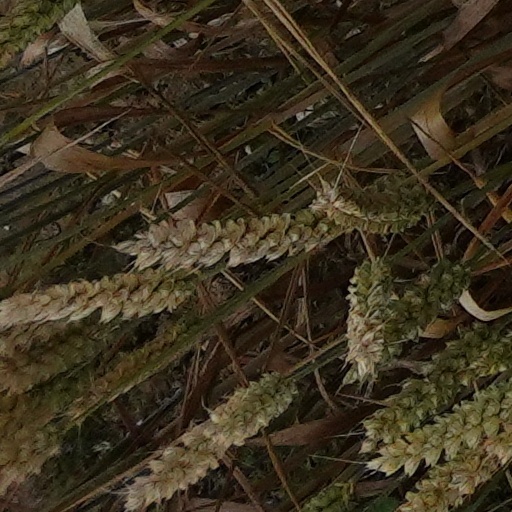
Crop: wheat